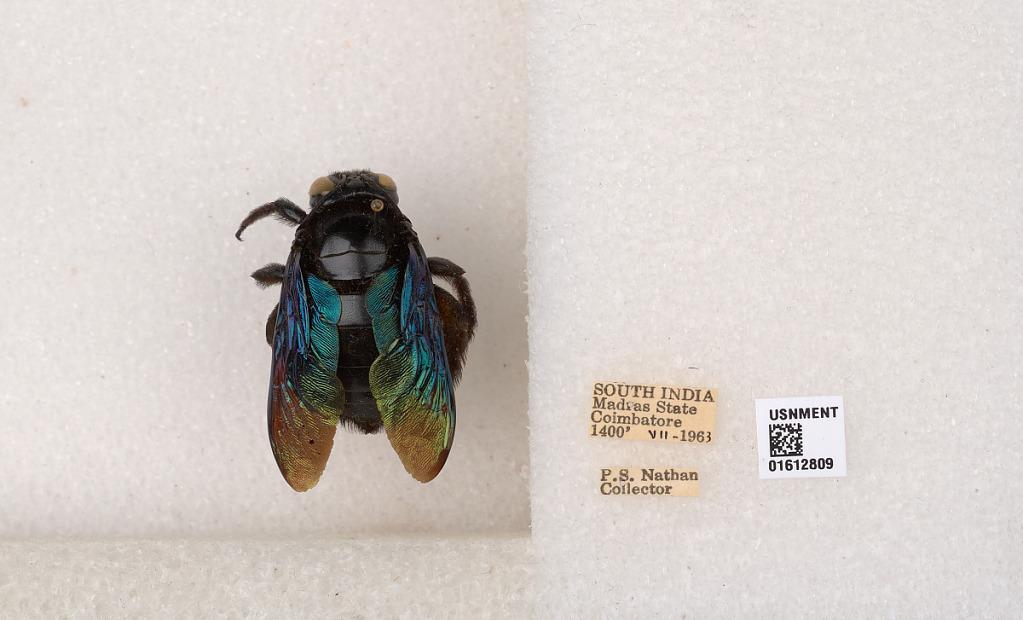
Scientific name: Xylocopa (Mesotrichia) tenuiscapa Westwood
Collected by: P. Nathan
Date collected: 1963-7-1
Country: India
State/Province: Tamil Nadu
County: Coimbatore
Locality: Coimbatore